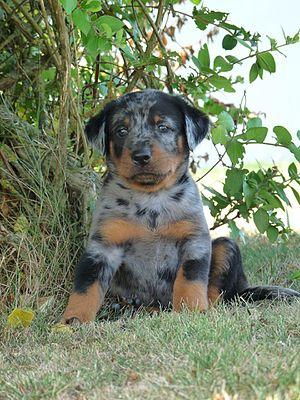
Bas Rouge/Beauceron
La robe d'un chien domestique se réfère à la répartition de couleur des poils sur le corps de l'animal et à la pigmentation de sa truffe et de sa peau. Selon les races et les variations génétiques individuelles, les chiens peuvent avoir un pelage très varié.
Beauceron, Berger de Beauce, Berger français et Bas-Rouge sont les dénominations d'une race de chien de berger d'origine française.